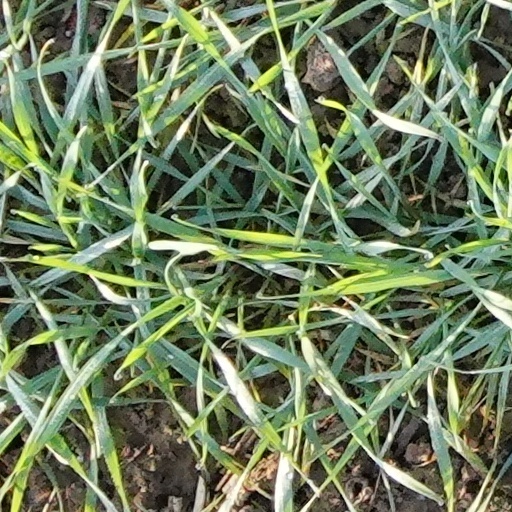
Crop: wheat